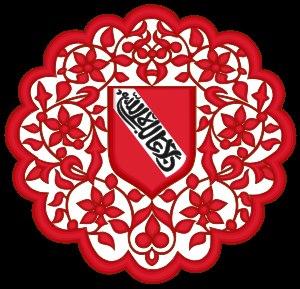
La dynastie nasride, Banû al-Ahmar, Banu Nazari, Nazarí en castillan, ou encore Nasari selon les orthographes, est une dynastie arabe fondée par Mohammed ben Naṣar, qui établit son pouvoir sur le royaume de Grenade en créant l'émirat de Grenade en 1237. Cet État doit sa subsistance à sa vassalité aux rois de Castille et d'Aragon, pour lesquels les Maures payent un tribut annuel. Cet émirat représente la dernière forme que prend le royaume de Grenade. Le « pays d'al-Andalûs » est alors réduit à portion congrue.